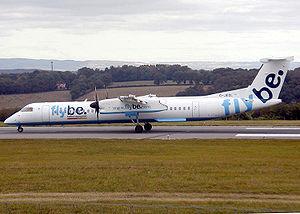
British European, simplifiée en flyBE était une compagnie aérienne à bas prix, britannique, en activité de 1979 à 2020.
L'aéroport d'Avignon-Provence, est un aéroport international français situé à Montfavet, sur la commune d'Avignon, dans le département du Vaucluse en région Provence-Alpes-Côte d'Azur.